Echinaster

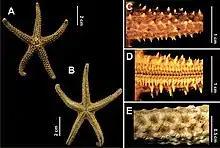
"Echinaster brasiliensis": A-Spines of arm, B-Tube feet, C-Abactinal view of Arm.

Starfish generally move by using their tube feet. Water enters through the madreporite and reaches the tube feet, causing an expansion and contraction of the tube feet, which moves the sea star. When fully inverted, "Echinaster" and other sea stars are able to exhibit a behavior known as righting. This response is the ability to adjust tube feet to their proper orientation after a full body inversion. It can be useful if an organism gets caught in a storm surge or is dislodged by a predator, and also serves as a marker to assess their functional status when exposed to environmental changes. As the temperature increases, tube feet can lose their ability to adhere to surfaces. Studies show this is because the neuromuscular system does not adjust to thermal changes well. This directly affects the "Echinaster's" ability to right, causing their response to be slower and less efficient. When faced with thermal stress, "Echinaster" were found to right by somersaulting, this is where two adjacent arms twist, with the oral sides facing each other, and touch the substrate to become the sea star's lead arms. Another arm opposite the lead arms then touches the substrate. After this, the lead arms move towards the center of the organism and begin to move under the animal. Finally, the final arm releases the substrate and the free arms flip over the sea star resulting in a somersault motion. Furthermore, not only did a thermal increase result in a change in righting response, it also increased mortality rate in "Echinaster" and slowed metabolic response rates overall.